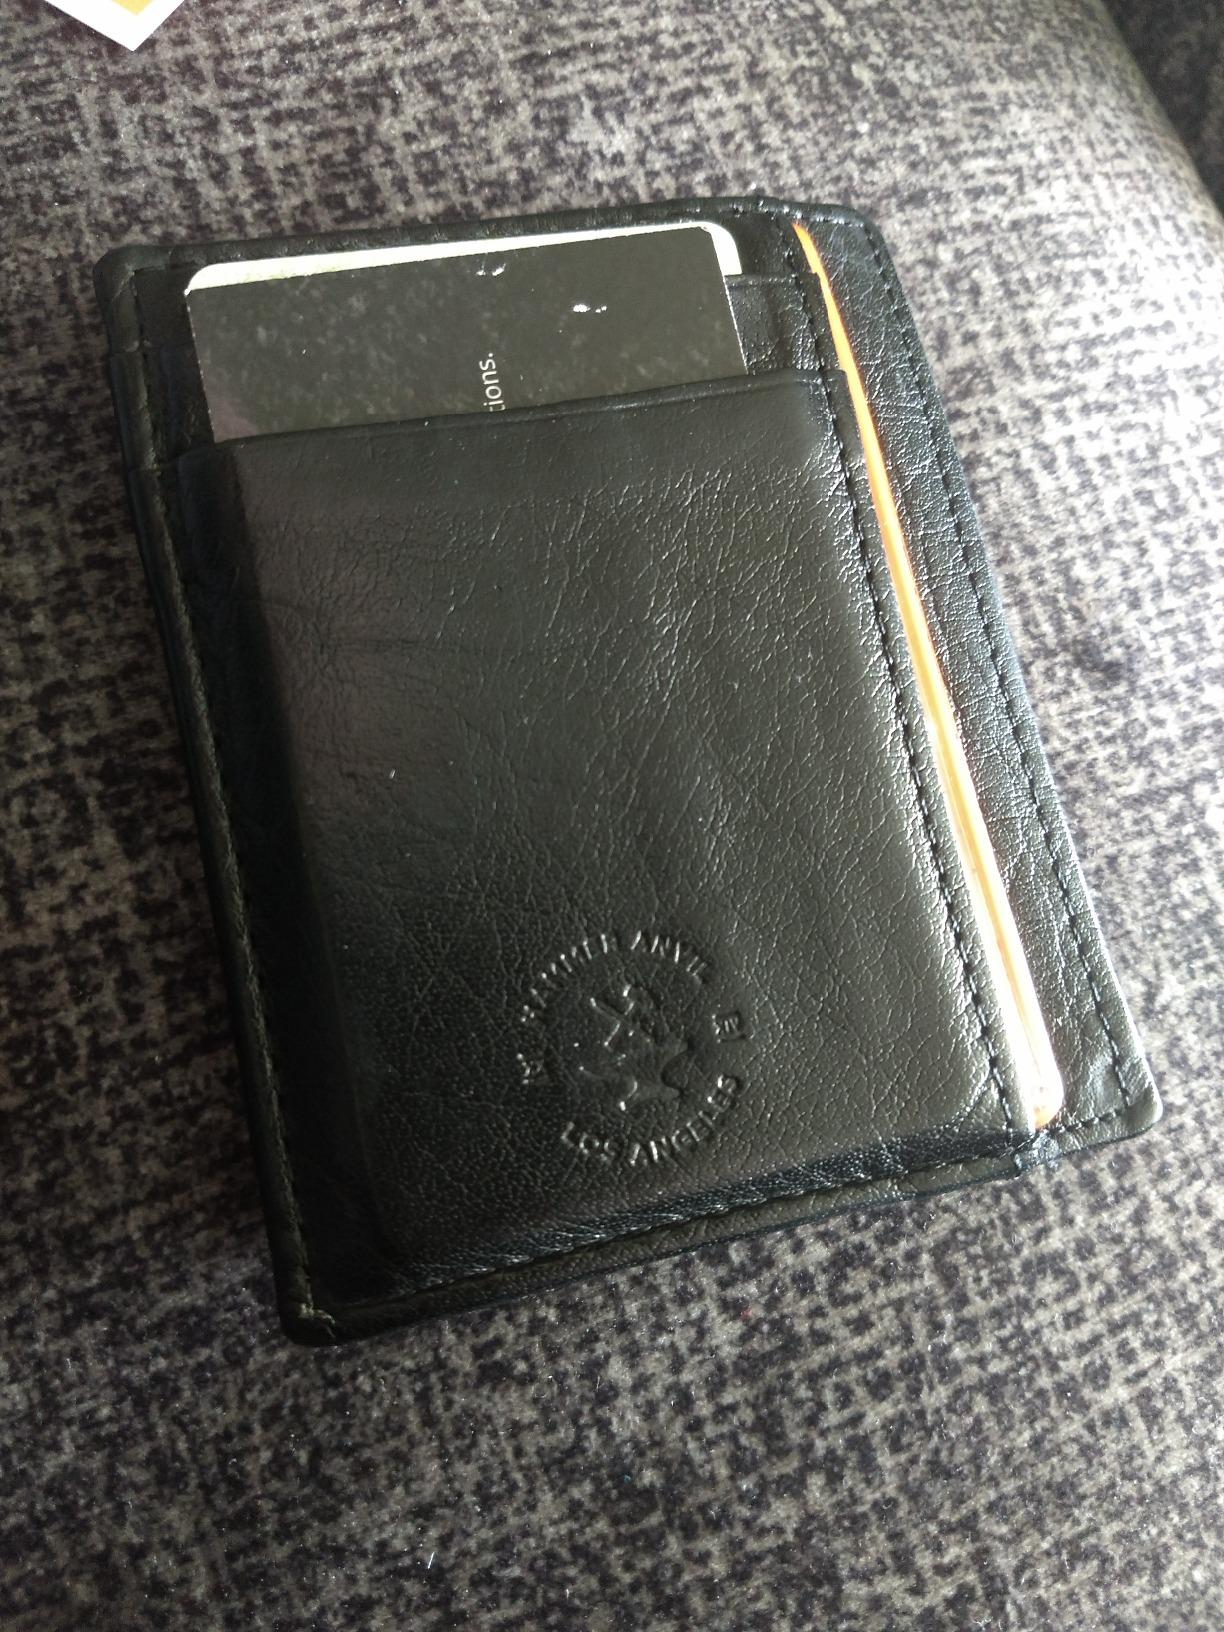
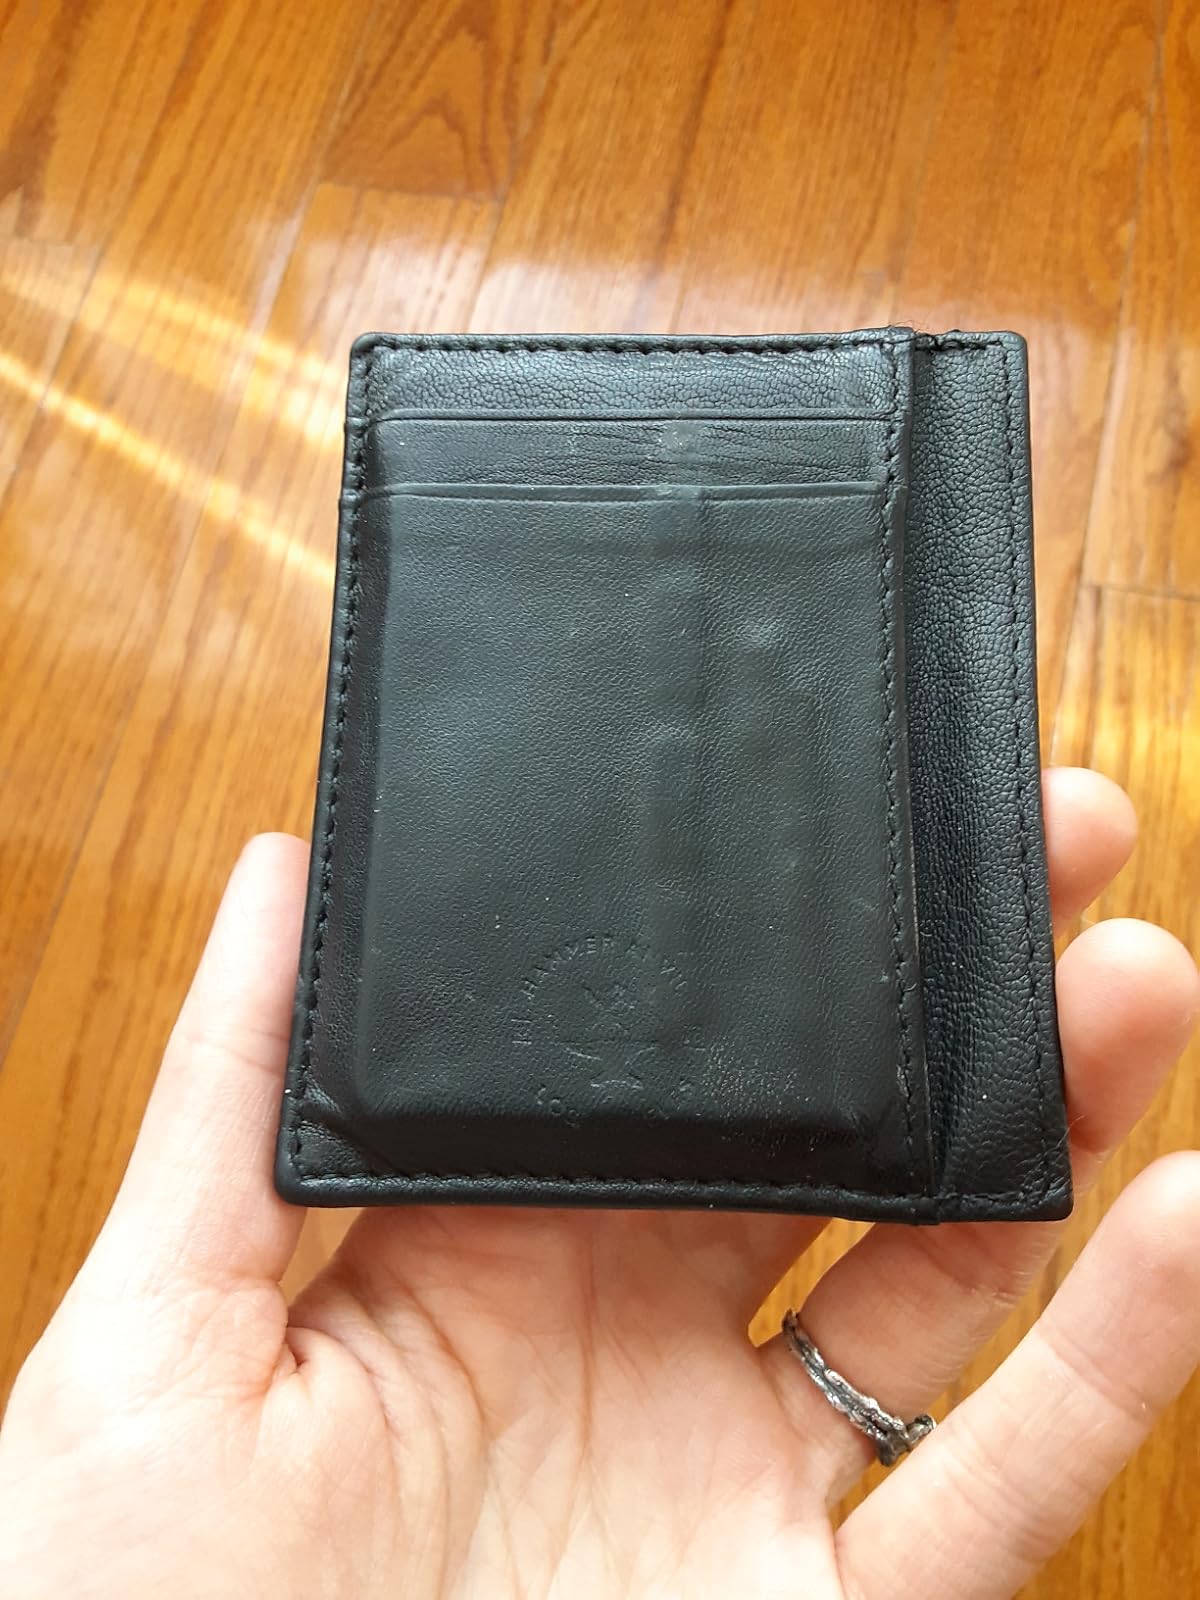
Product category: accessories_wallet
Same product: yes